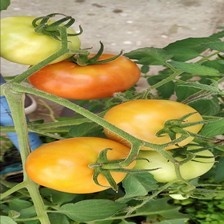
Label: tomato